Joe Thomas (producer)

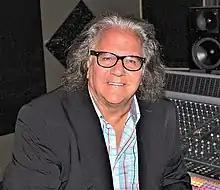
Thomas, 2017

Joseph Thomas (born Joseph Grzyb, April 12, 1956 – April 28, 2024) was an American producer, businessman, multi-instrumentalist, and songwriter based in Illinois. He was known for musical collaborations and subsequent lawsuits pertaining to musician Brian Wilson, co-founder of the Beach Boys. Thomas was producer and director of the PBS music program "Soundstage" for WTTW.